Waling

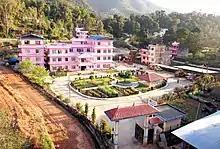

Waling Municipality (वालिङ नगरपालिका), located in the heart of Syangja, is a town and municipality in the western hilly region of Nepal. It was formed on 24 January 1997 (2053/10/11 BS) by the merging of the then three VDCs namely Waling, Dhanubase and Pekhubaaghkhor. Due to the restructuring of the local government as part of the Federal Government System on 10 March 2017 (2073/11/27 BS), the municipality's area was expanded to include Majhakot Shiwalaye VDC, Eladi VDC, Jagat Bhanjyang VDC, Chhangchhangdi VDC (Ward No. 1, 4-6), Malyangkot VDC (Ward No. 4), Tindobate VDC (Ward No. 2-5), Kalikakot VDC (Ward No. 1, 2, 9) Pelakot VDC (Ward No. 5-6),Thumpokhara VDC(Ward No. 13,14) and Sworek VDC (Ward No. 2, 4-8). It is located in the "Aadhikhola valley" and is bisected by the historic Andhikhola River in Syangja District, Gandaki Province of Nepal. Waling is named the Pink City due to its practice of painting local houses pink. The Government of Nepal has recognized Waling as one of the cities with the potential for future development under the Smart City initiative. Waling received an award for the best municipality of the country and was declared the Clean City of Nepal for The fiscal year 2017 (2073 BS).